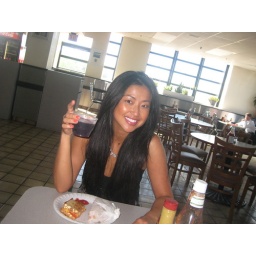
Grilled cheese & wine in a plastic cup